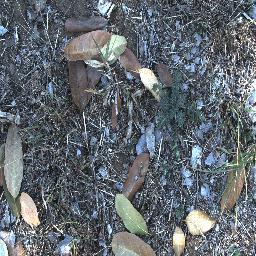
Label: parthenium